Japanese Colombians

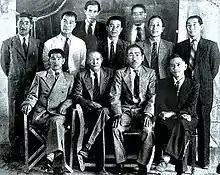
Immigrants from Japan in Palmira (date unknown)

Japanese Colombians are Japanese immigrants and their descendants in Colombia. They have their own culture and organizations. In the early 20th century, Ryôji Noda, secretary consulate in both Peru and Brazil and expert advisor to the Japanese government on immigration to South America, was assigned to survey Colombia. On his return to Japan, he presented a report of his tour of Colombia to the Japanese Ministry of Foreign Affairs. This geographical area of Colombia would be occupied by Japanese farmers twenty years later. In 1920, the Farmers Society of Colombia sent a proposal to the Ministries of Foreign Affairs, Agriculture and Trade, drawing the government's attention to the lack of agricultural workers. Following this, Colombian President Rafael Reyes offered to travel and make contracts himself.